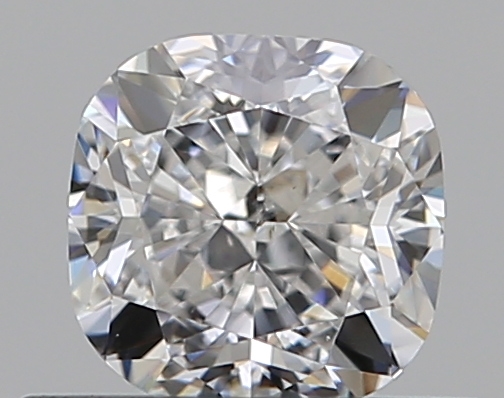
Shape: cushion
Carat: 0.5
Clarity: SI1
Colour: E
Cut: EX
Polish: EX
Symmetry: VG
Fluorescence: N
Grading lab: GIA
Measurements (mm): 4.4 x 4.38 x 3.04